Colt Police Positive

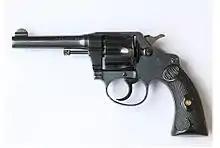
Colt Police Positive in .38 S&W. Made in 1925

The Police Positive was made of carbon steel, and was finished with either a polished blued finish or nickel-plated.